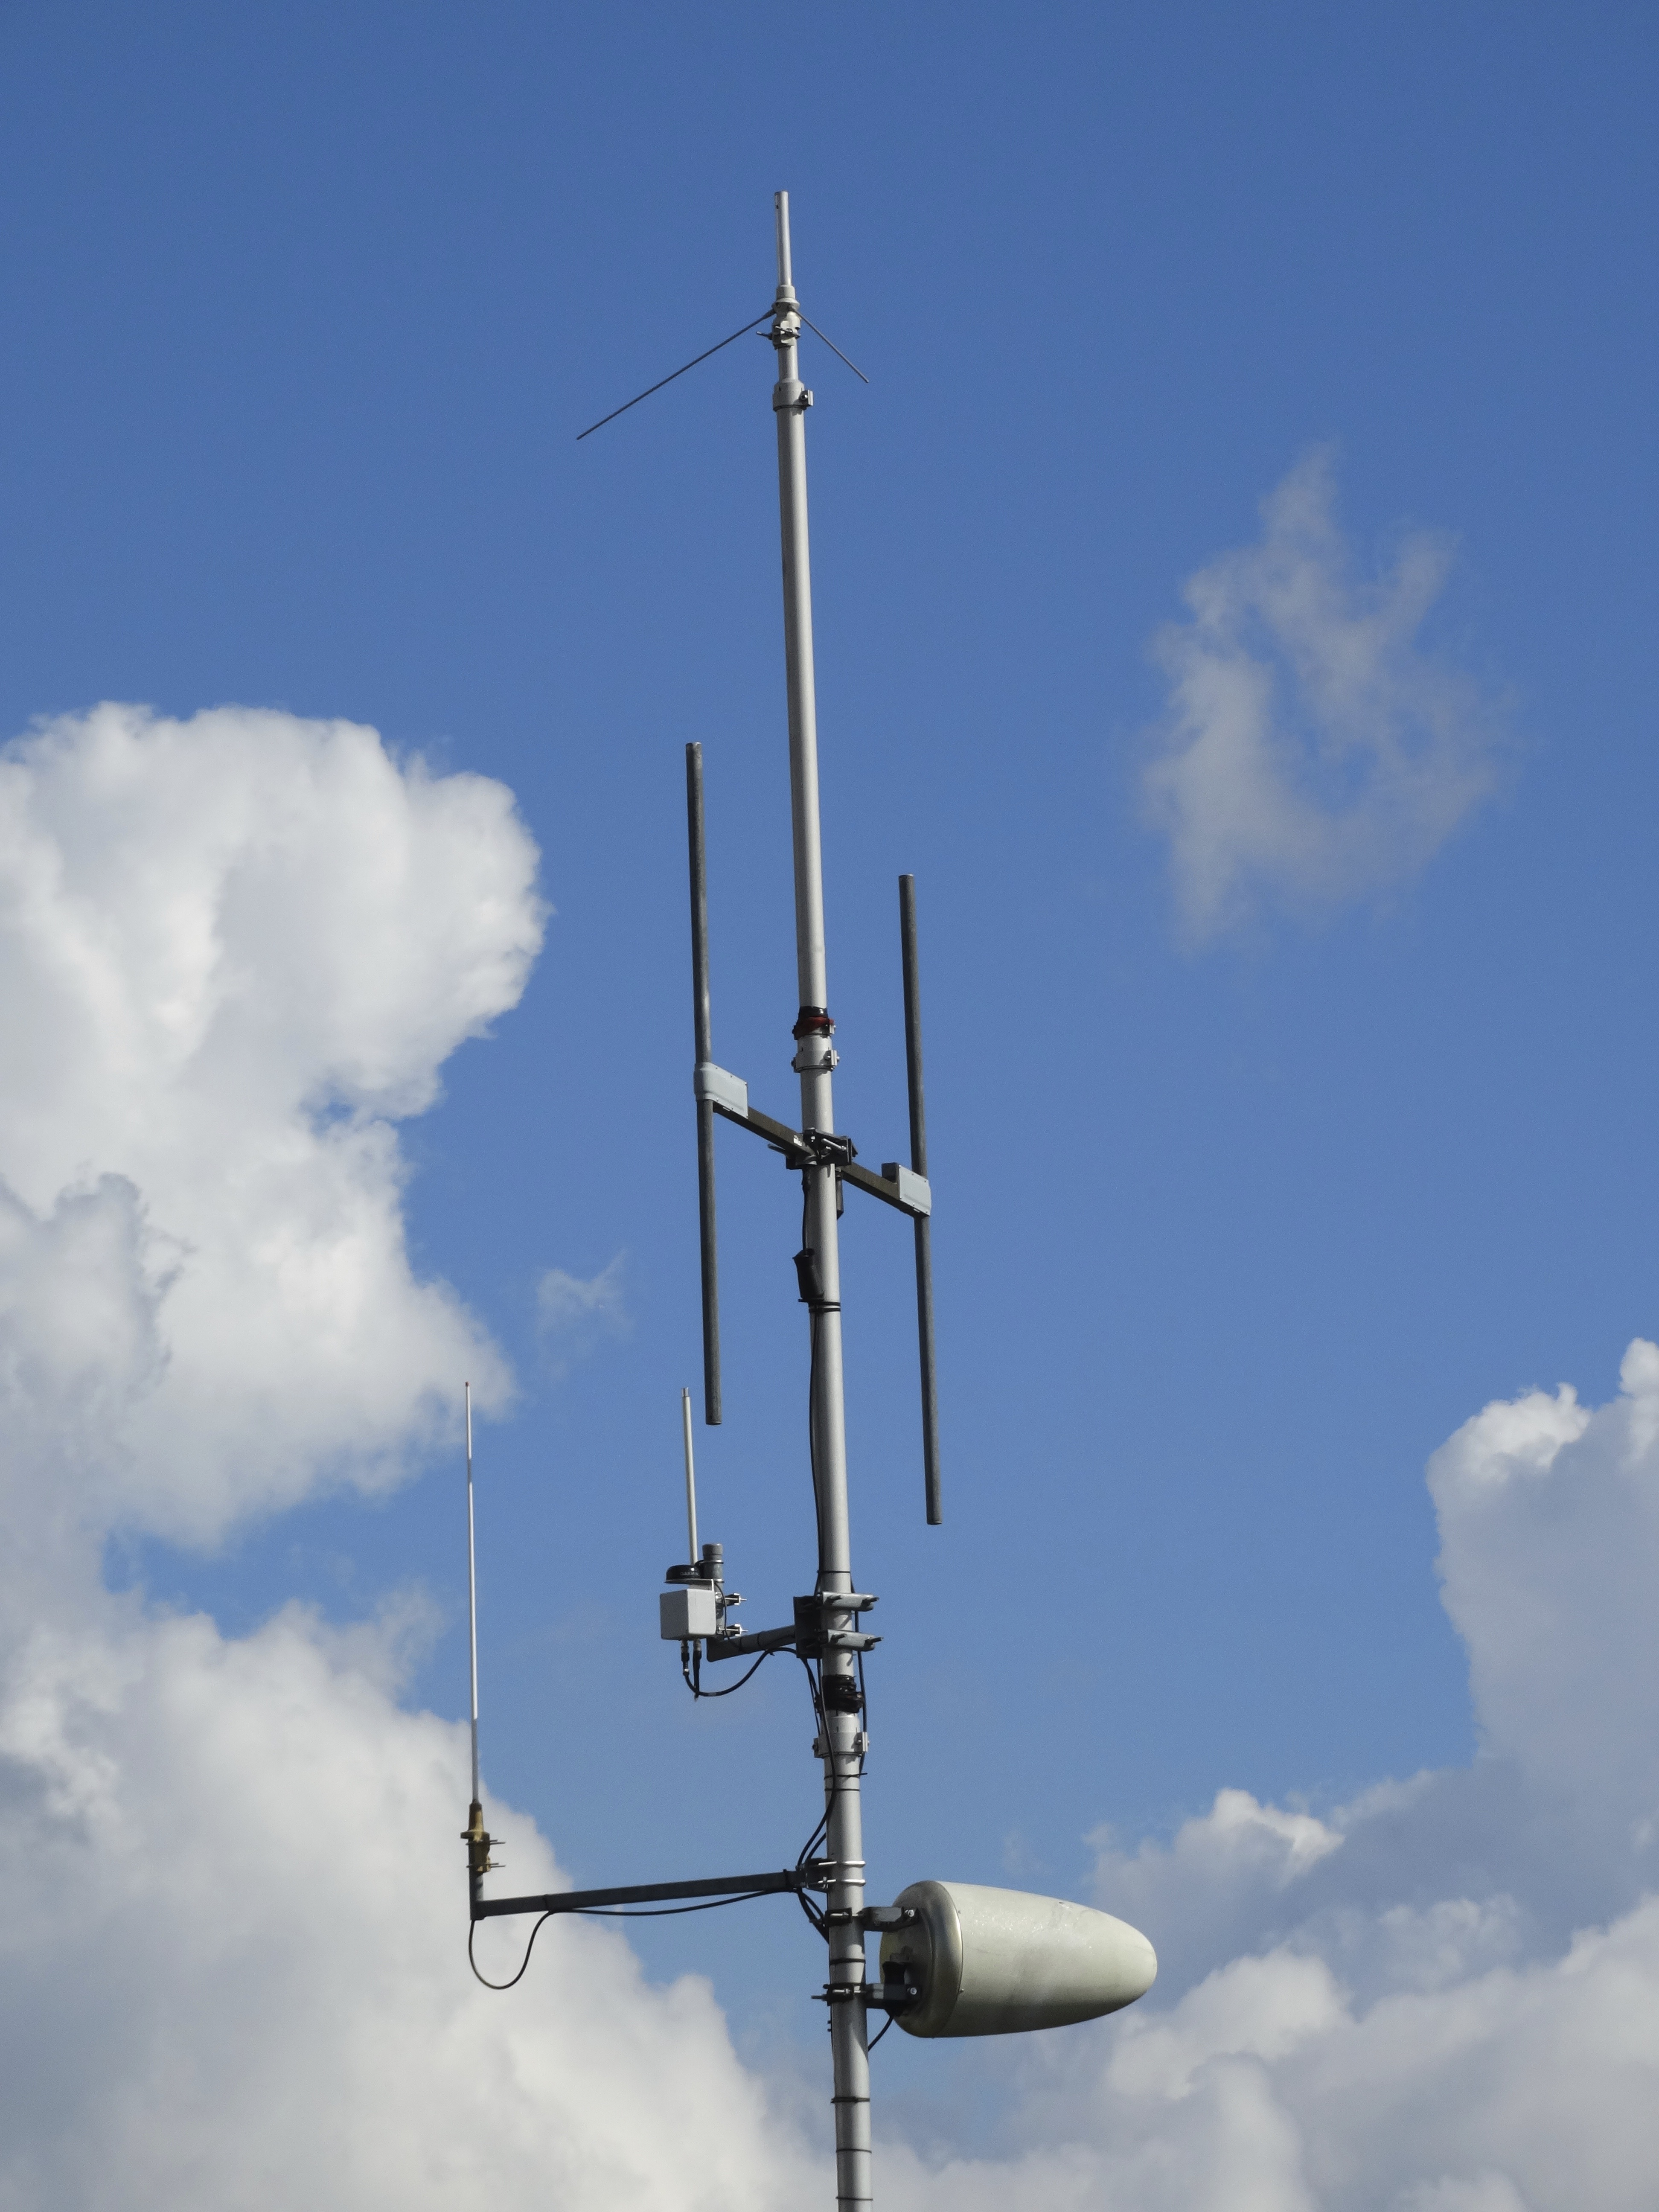
sky, technology, wind, antenna, mast, communication, machine, wind turbine, electricity, energy, wind farm, masts, telecommunications, transmission, delivery, radio antenna, cell towers, antenna mast, television antenna, electronic device, electronics accessory, overhead power line